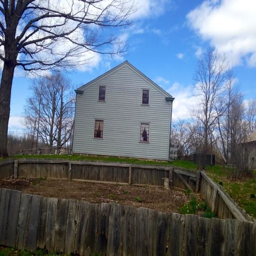
house that was finish by person .